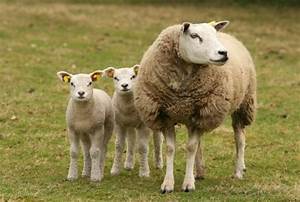
Label: pecora